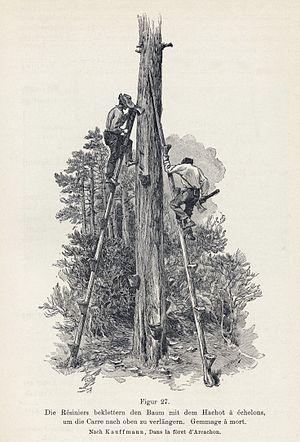
Gemmage en France
Le gemmage vise à récolter l'oléorésine sur un pin vivant. L'oléorésine mêlée d'eau, provenant principalement des pluies, et d'impuretés solides, prend alors le nom de « gemme ». La gemme, après clarification, porte le nom de térébenthine.